Joshua Bates (financier)

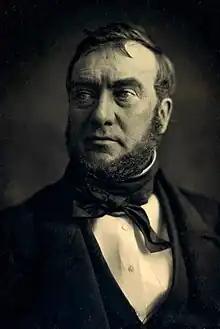
Daguerreotype of Bates

Joshua Bates (October 10, 1788 – September 24, 1864) was an American international financier who divided his life between the United States and the United Kingdom.